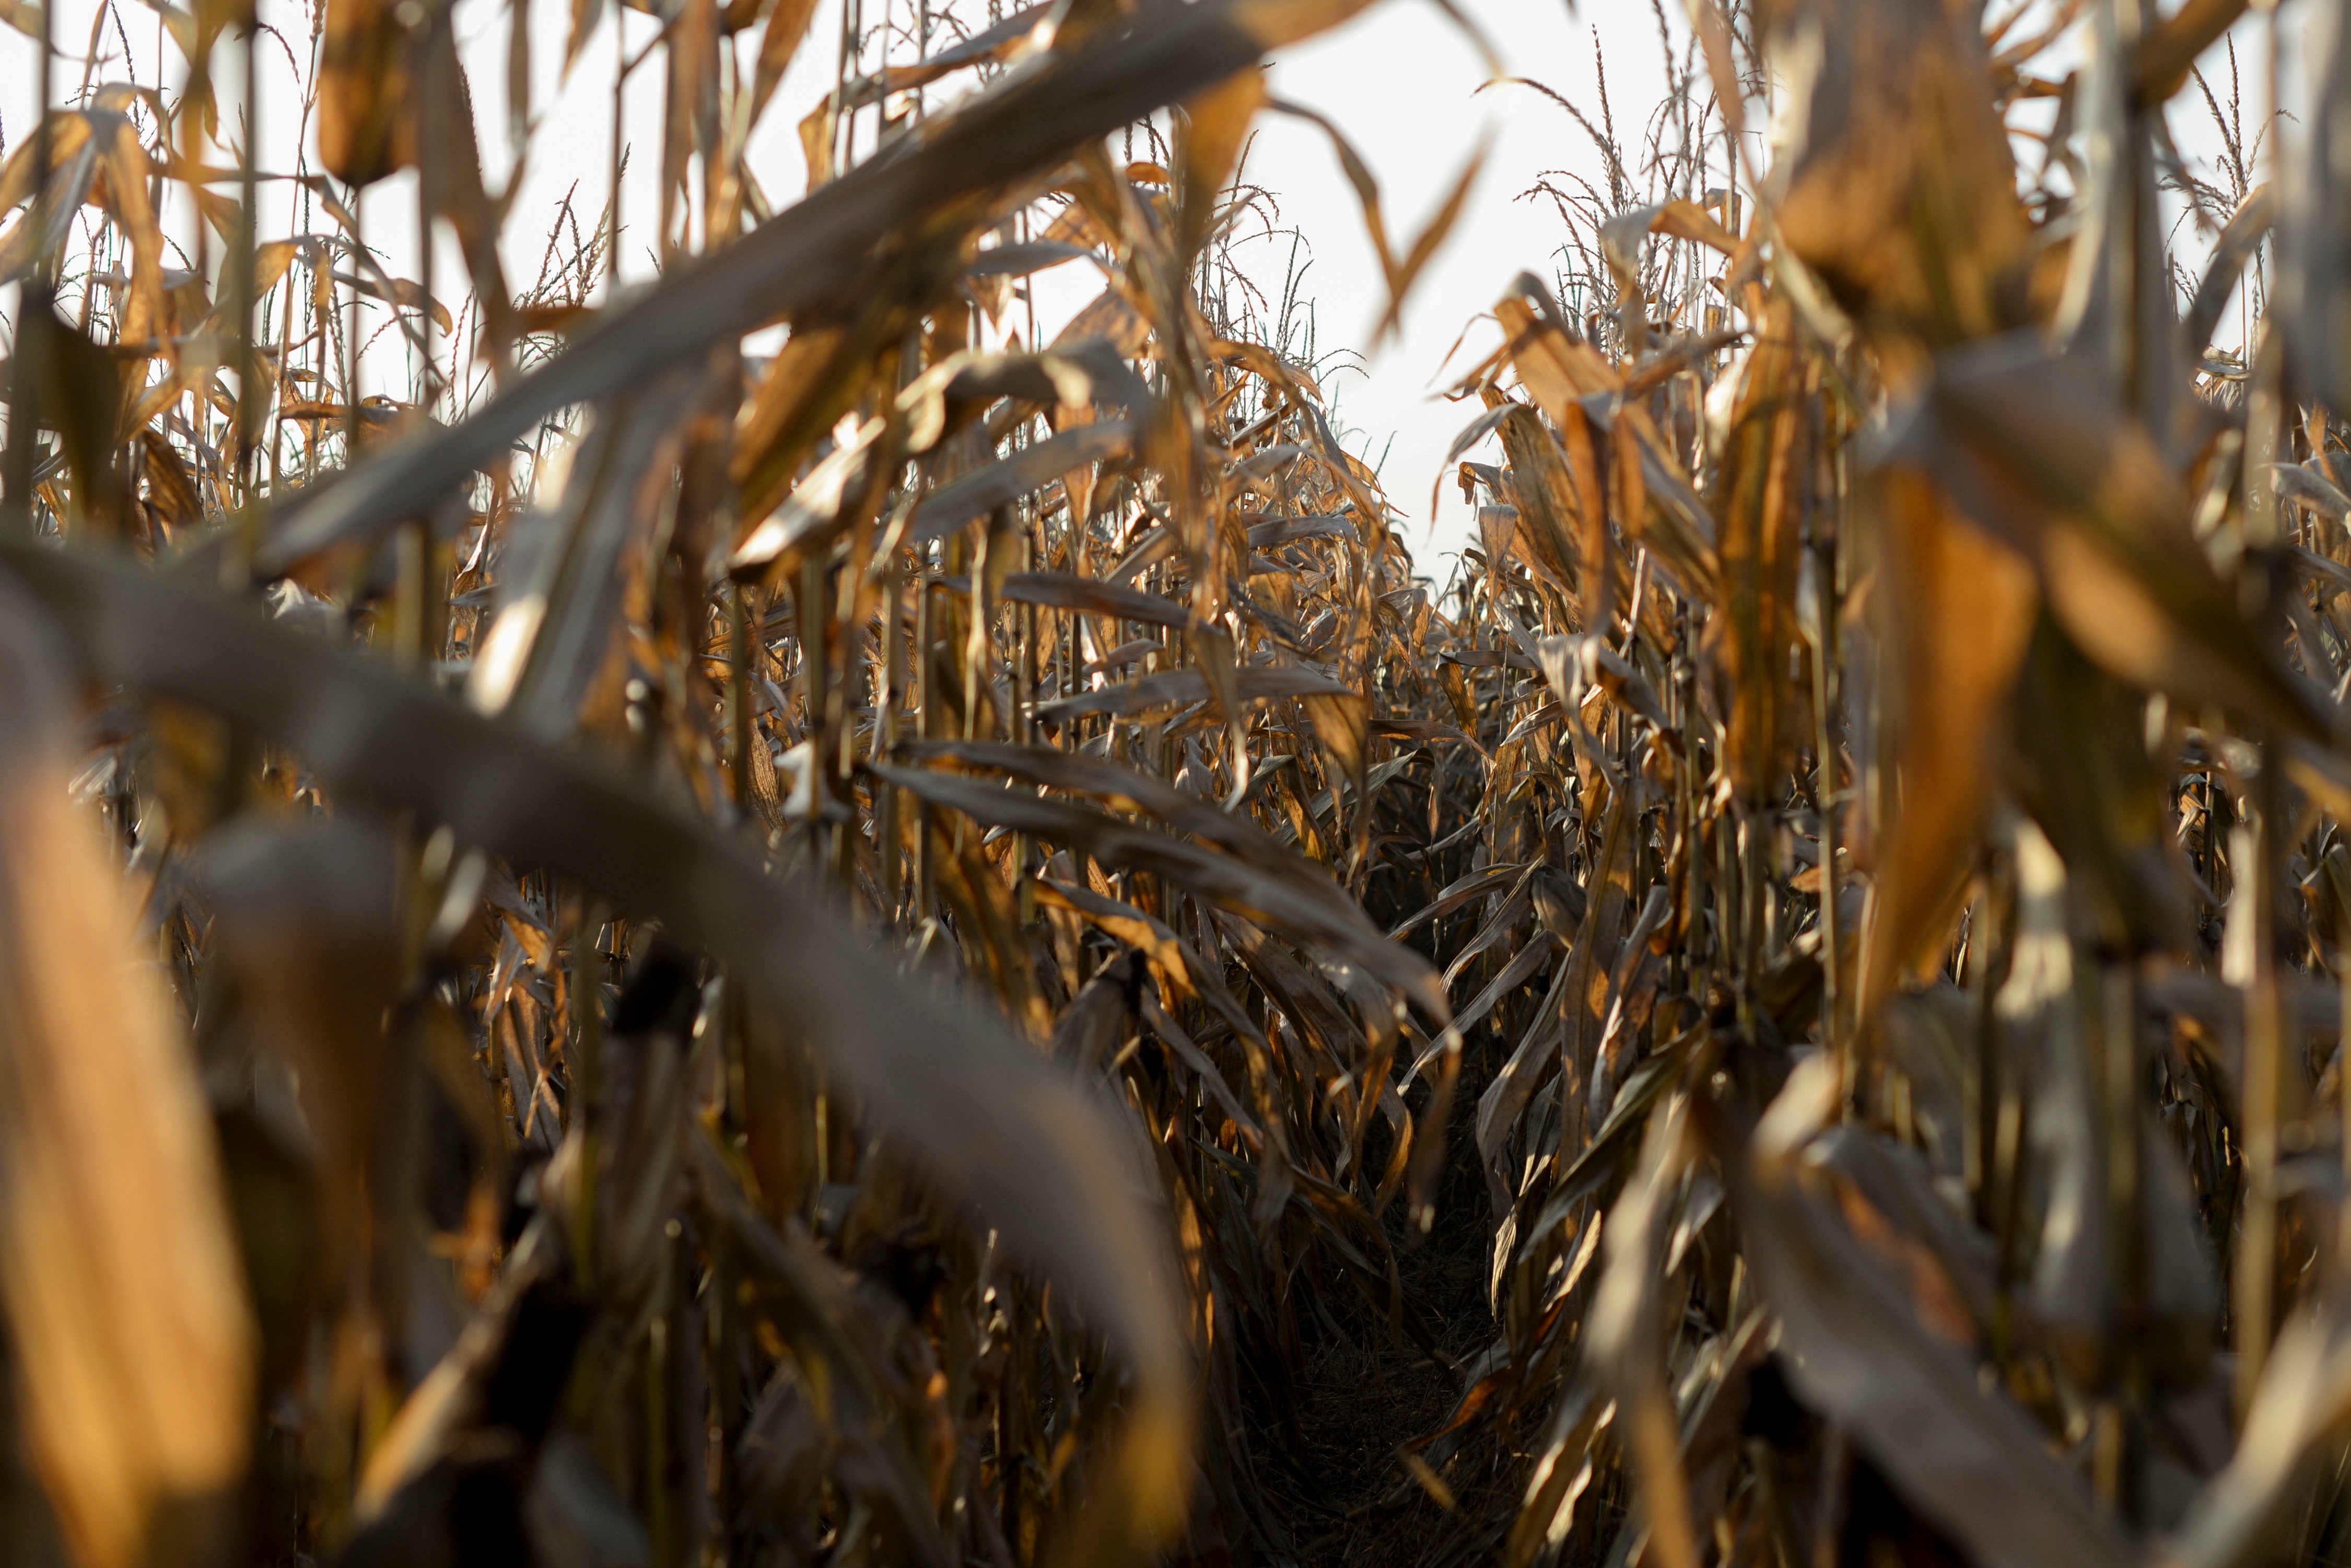
tree, branch, winter, plant, sunlight, leaf, flower, food, crop, autumn, season, grass family